Puerto Ricans in New York City

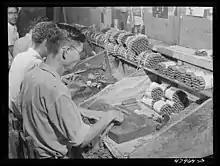
Tabaqueros in Yauco, Puerto Rico rolling cigars by hand

Tabaqueros are tobacco workers. The tobacco industry was extremely popular but increased in popularity and manufacturing during the first decade of the United States domination of exportation. By 1901, Puerto Rico shifted from importing to exporting, and cigar making began to increase. By the 1920s, the Puerto Rican tobacco-processing industry exports grew thirty times from when it began in 1901. That provided thousands of migrants with job opportunities to move to the United States in search of better economic opportunities.